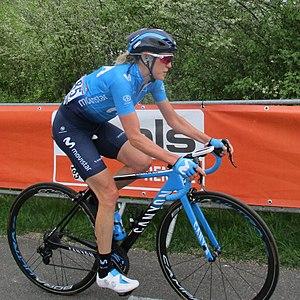
Rachel Neylan est une coureuse cycliste australienne, membre de l'équipe Casa Dorada Women Cycling Team. Elle s'est classée deuxième du championnat du monde sur route 2012.